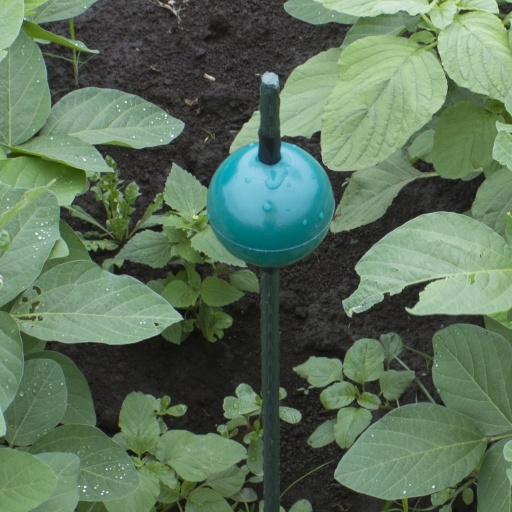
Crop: soybean